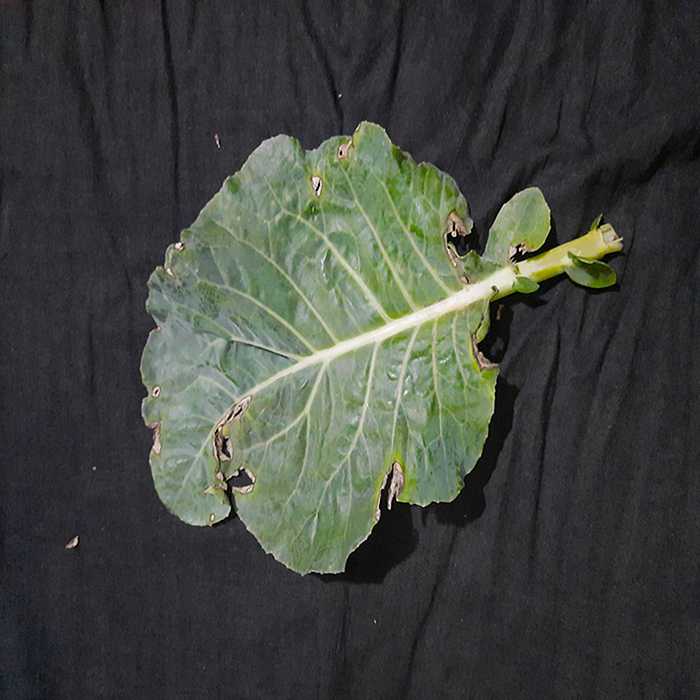
Plant: Cauliflower
Label: Downy mildew